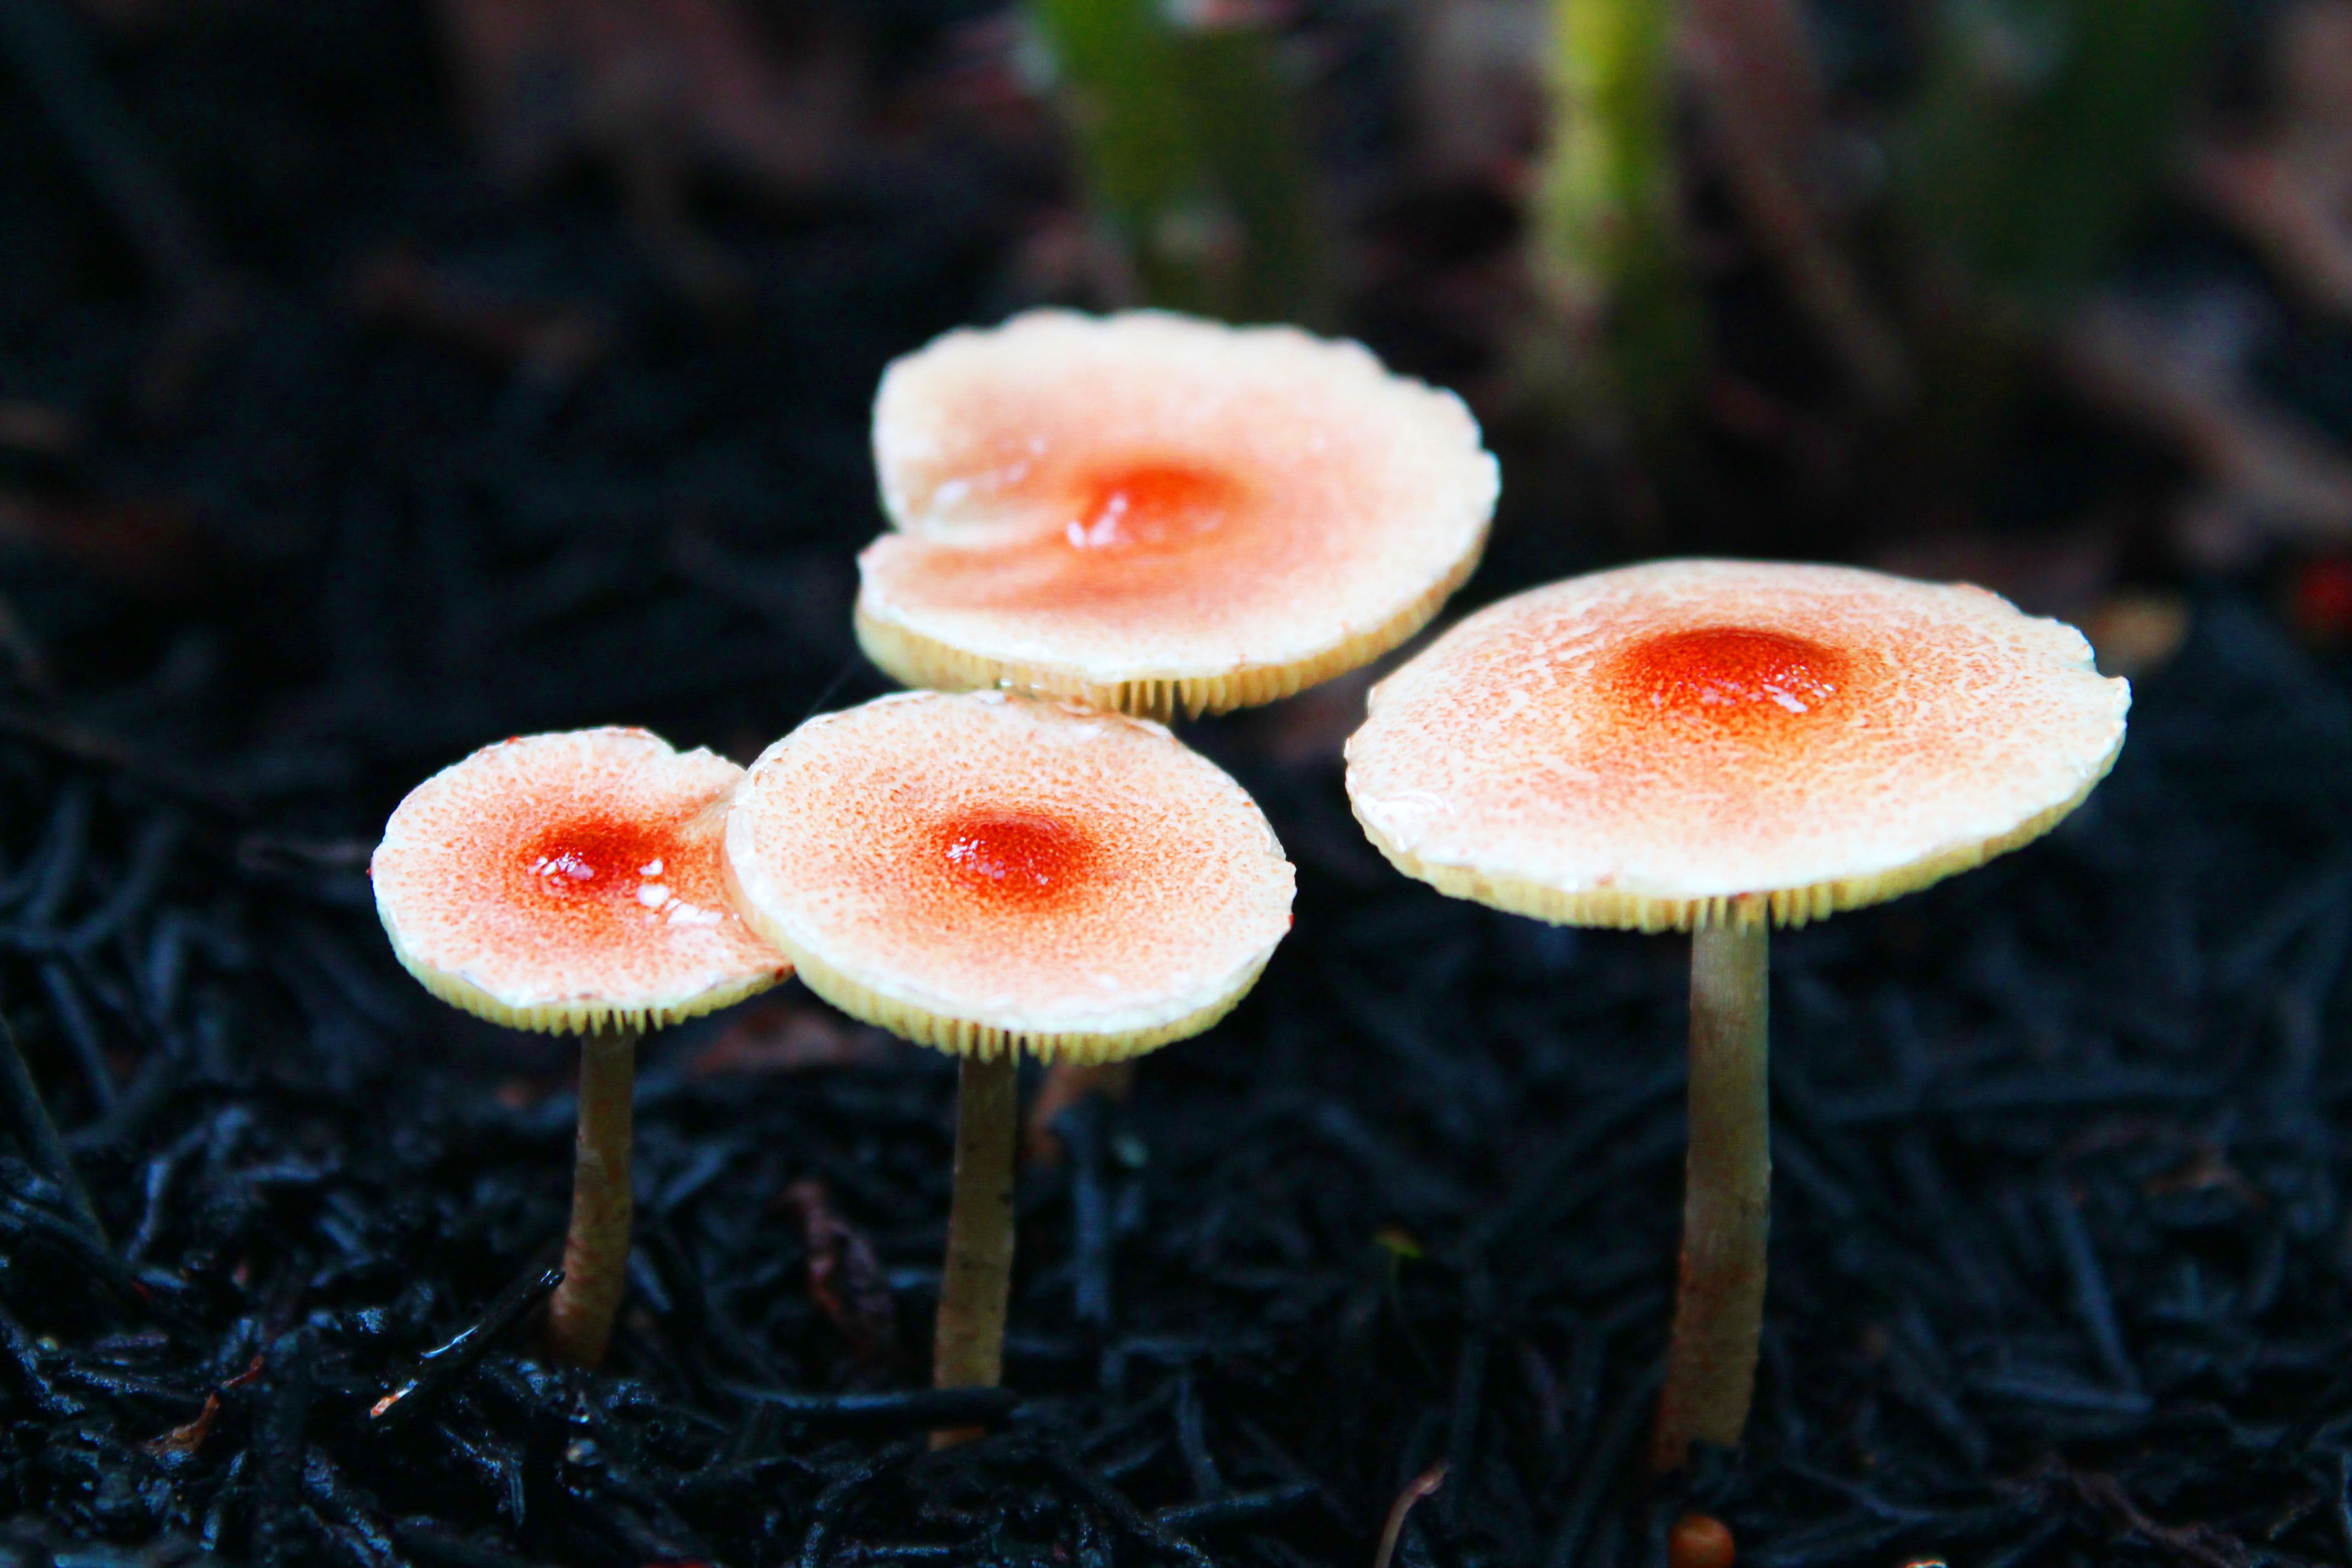
nature, plant, rain, flower, botany, mushroom, flora, close up, fungus, boletus, agaric, macro photography, plant stem, medicinal mushroom